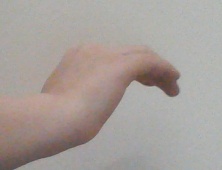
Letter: haa